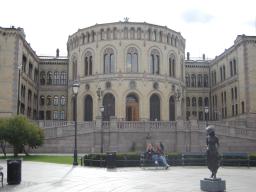
Label: Background_without_leaves